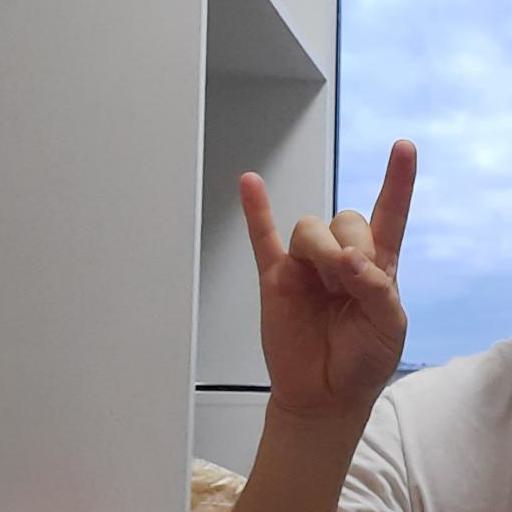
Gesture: rock